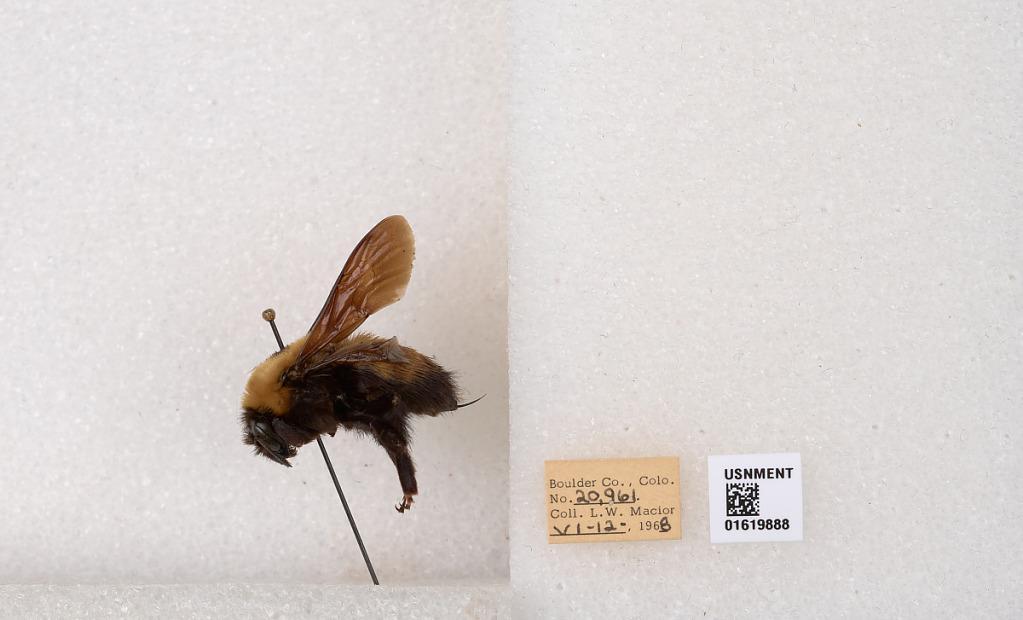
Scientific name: Bombus (Bombus) nevadensis Cresson